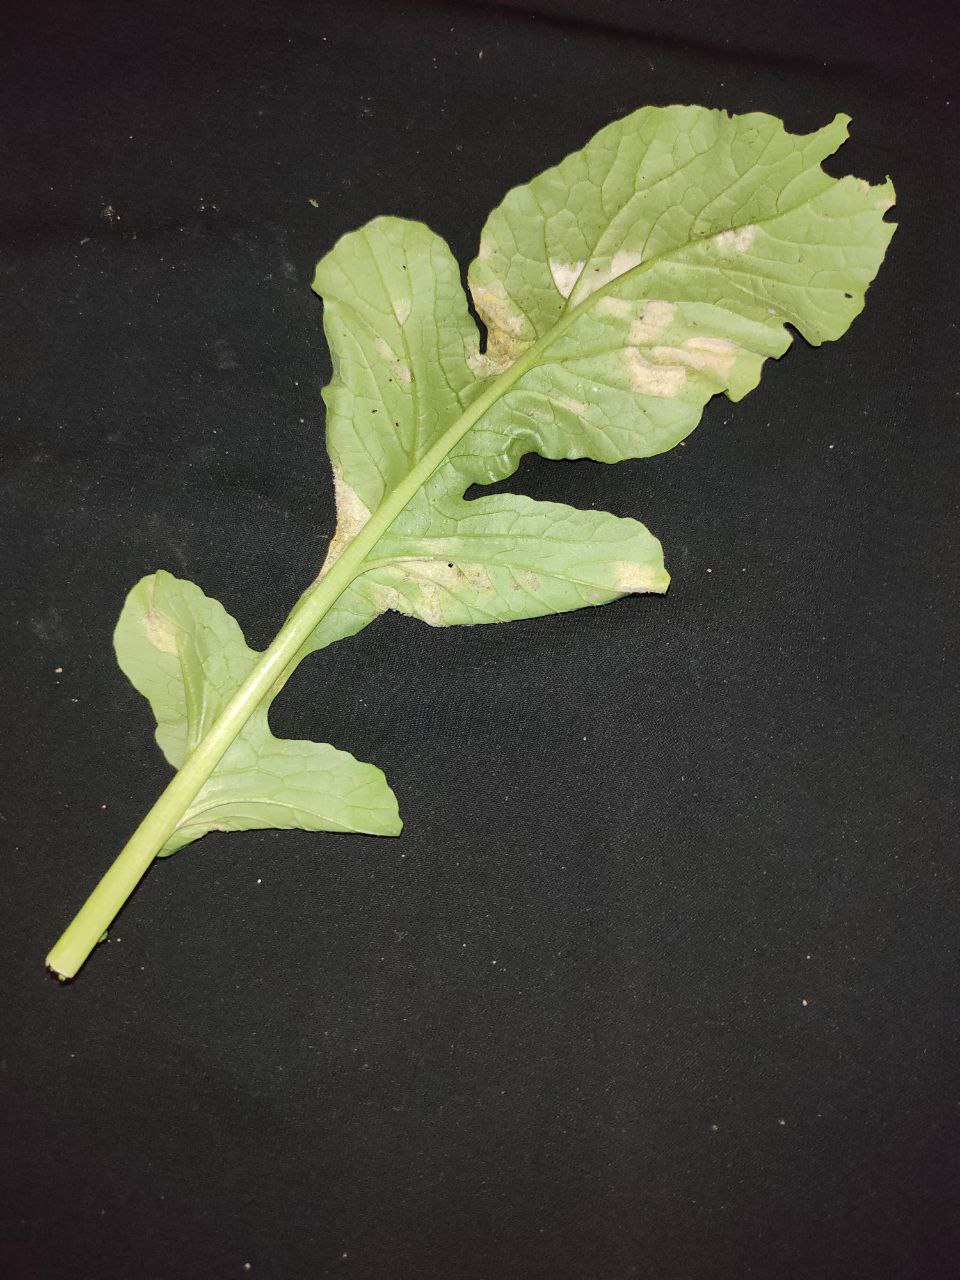
Label: Mosaic virus